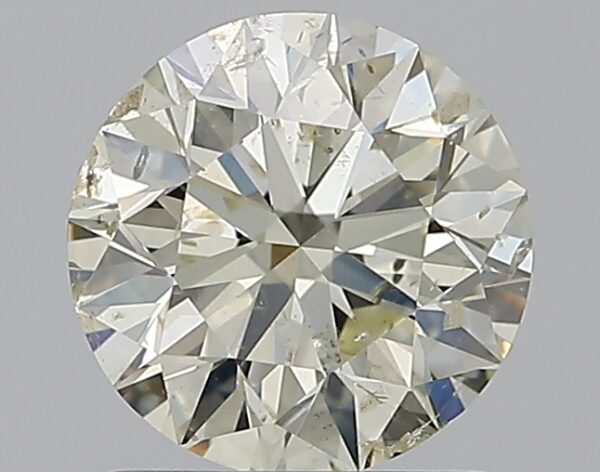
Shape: round
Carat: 1.2
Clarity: SI2
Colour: L
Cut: EX
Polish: EX
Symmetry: EX
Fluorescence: N
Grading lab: IGI
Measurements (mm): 6.72 x 6.68 x 4.24